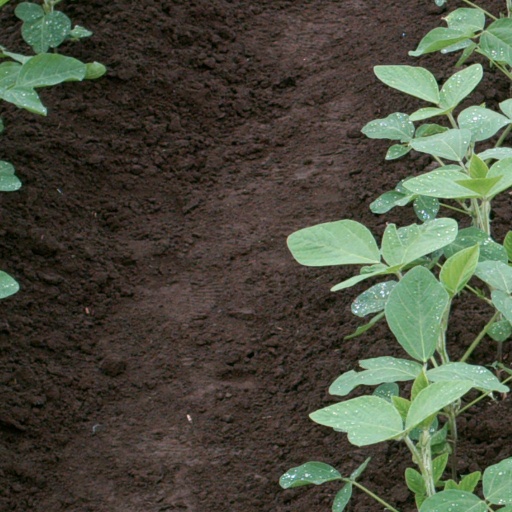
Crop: soybean